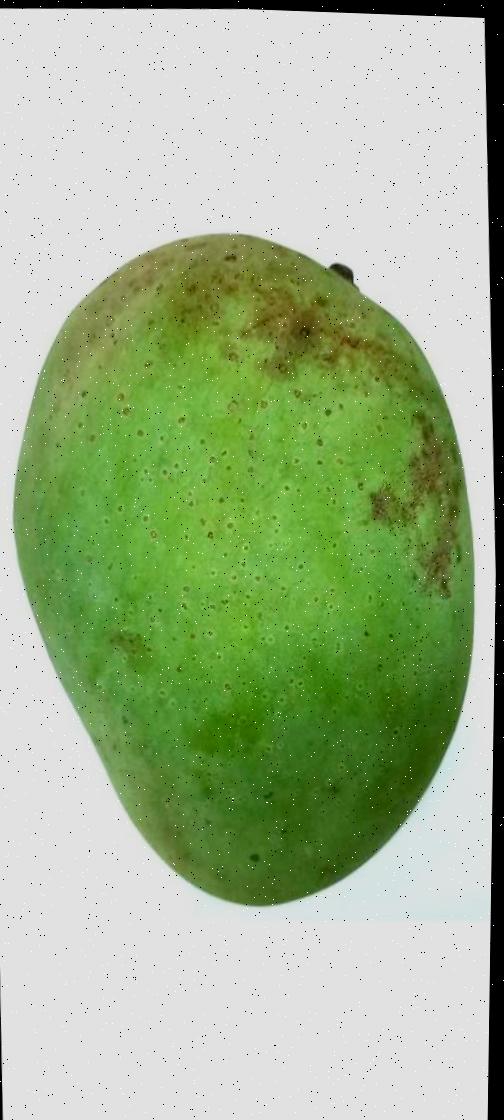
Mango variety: Fazli Shurmai